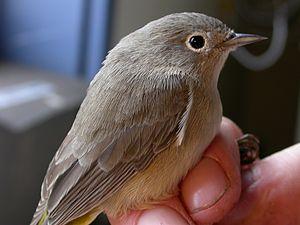
La Paruline de Virginia est une espèce de passereaux de la famille des Parulidae.